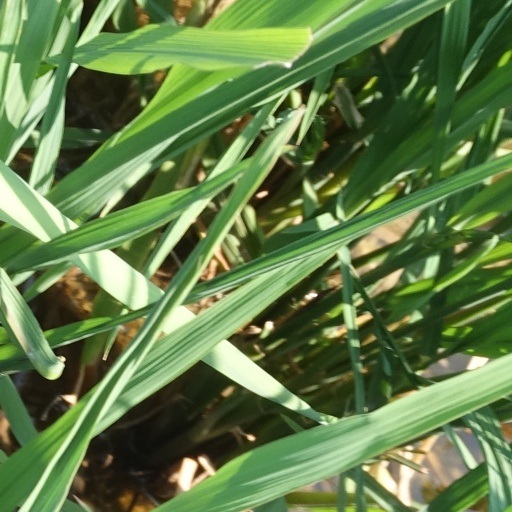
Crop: rice